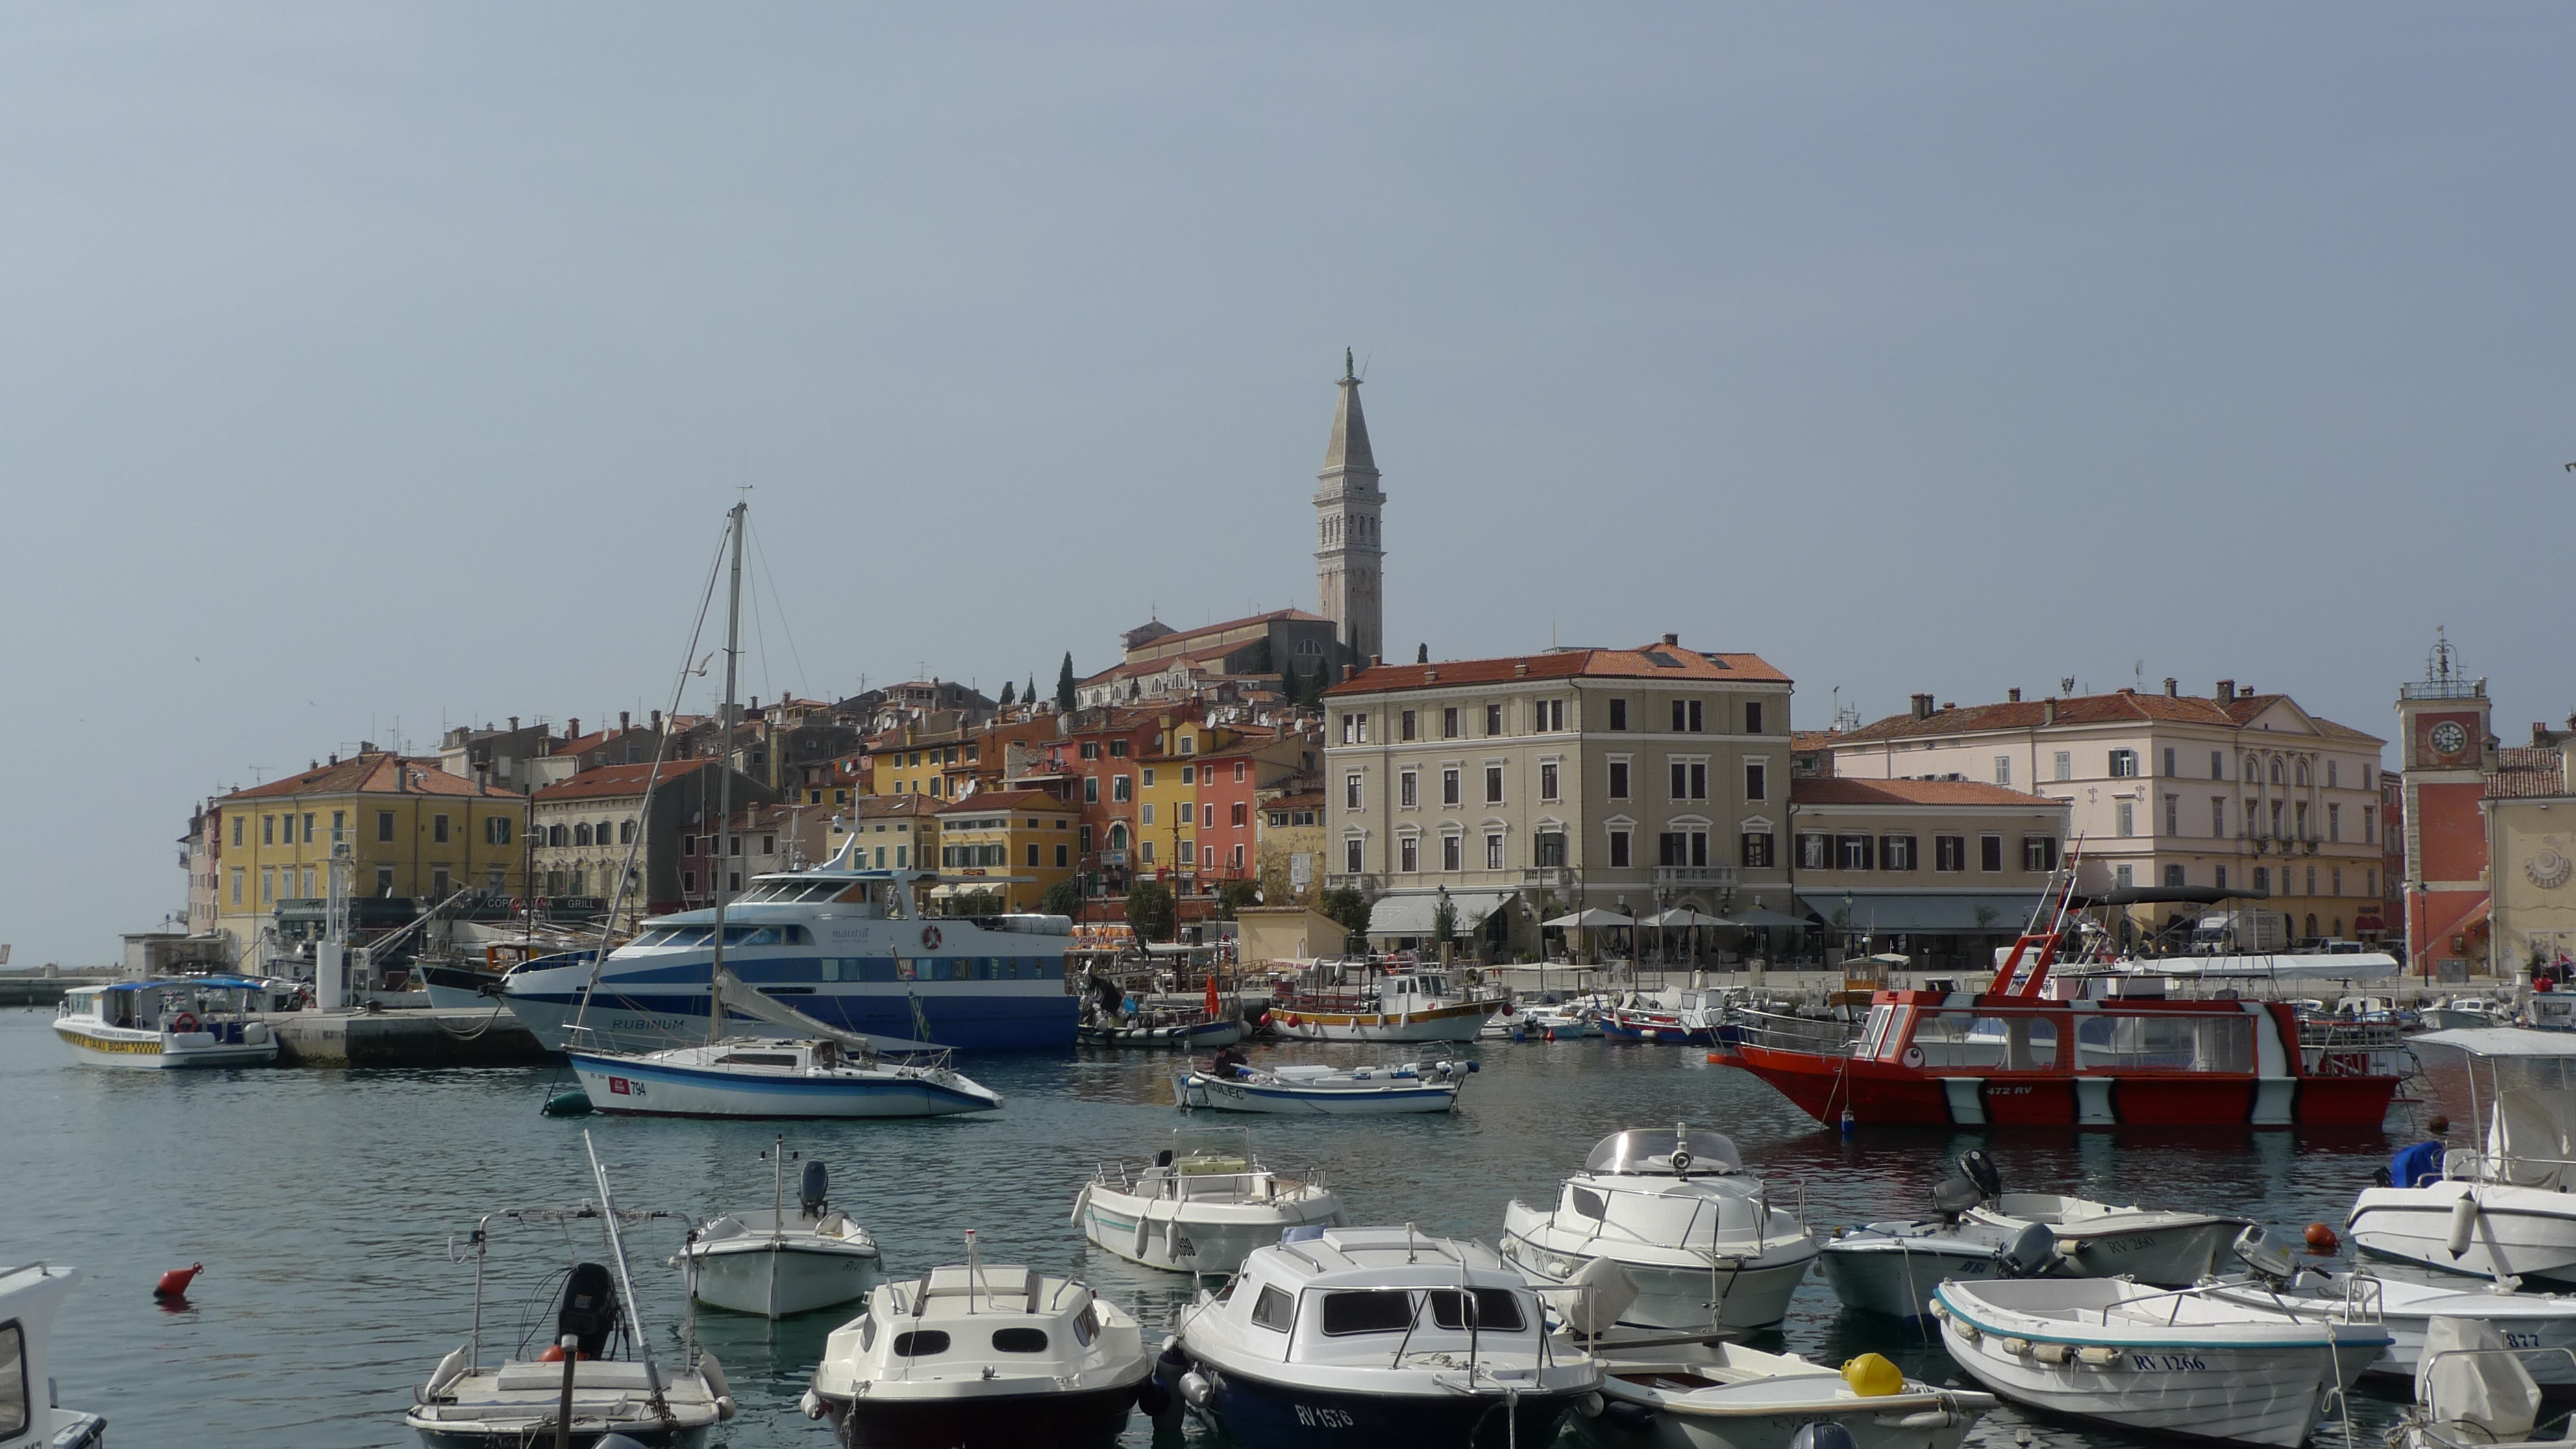
sea, coast, water, dock, architecture, boat, town, old, city, cityscape, travel, europe, vehicle, bay, harbor, marina, port, waterway, croatia, infrastructure, adriatic, dalmatia, pula